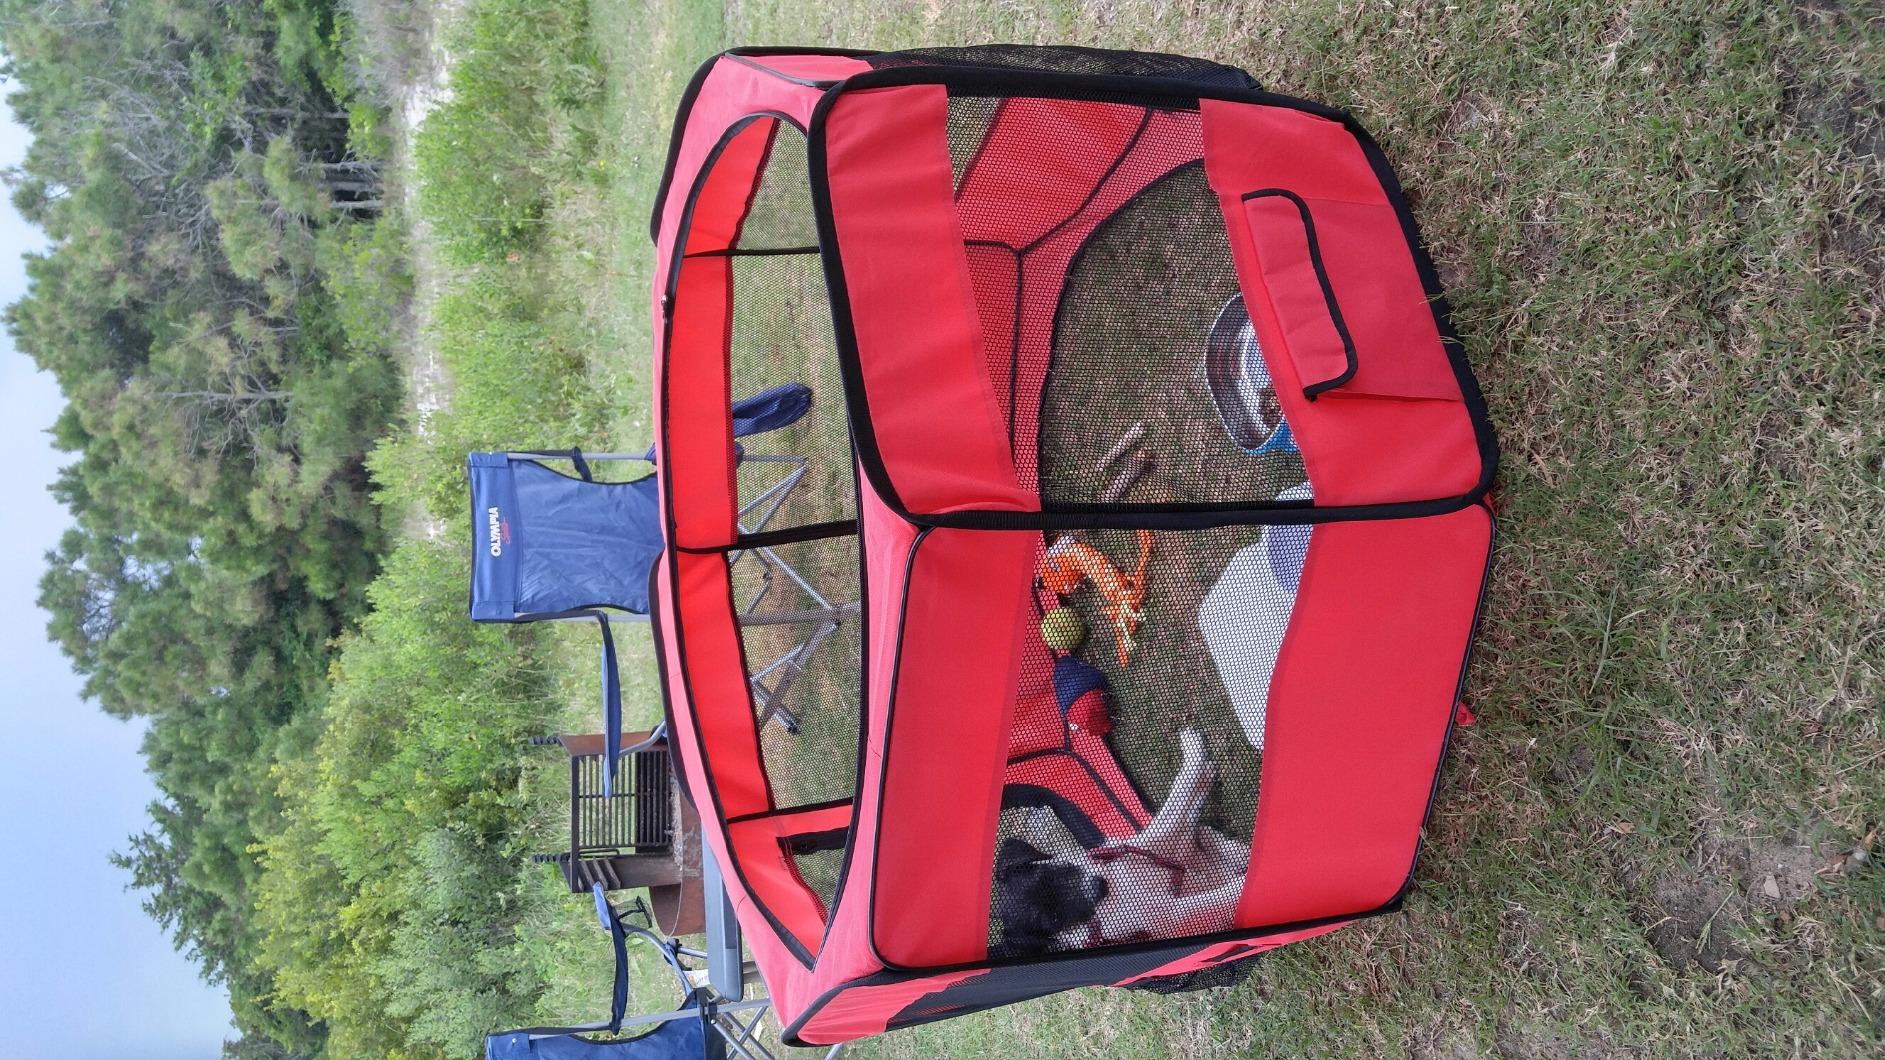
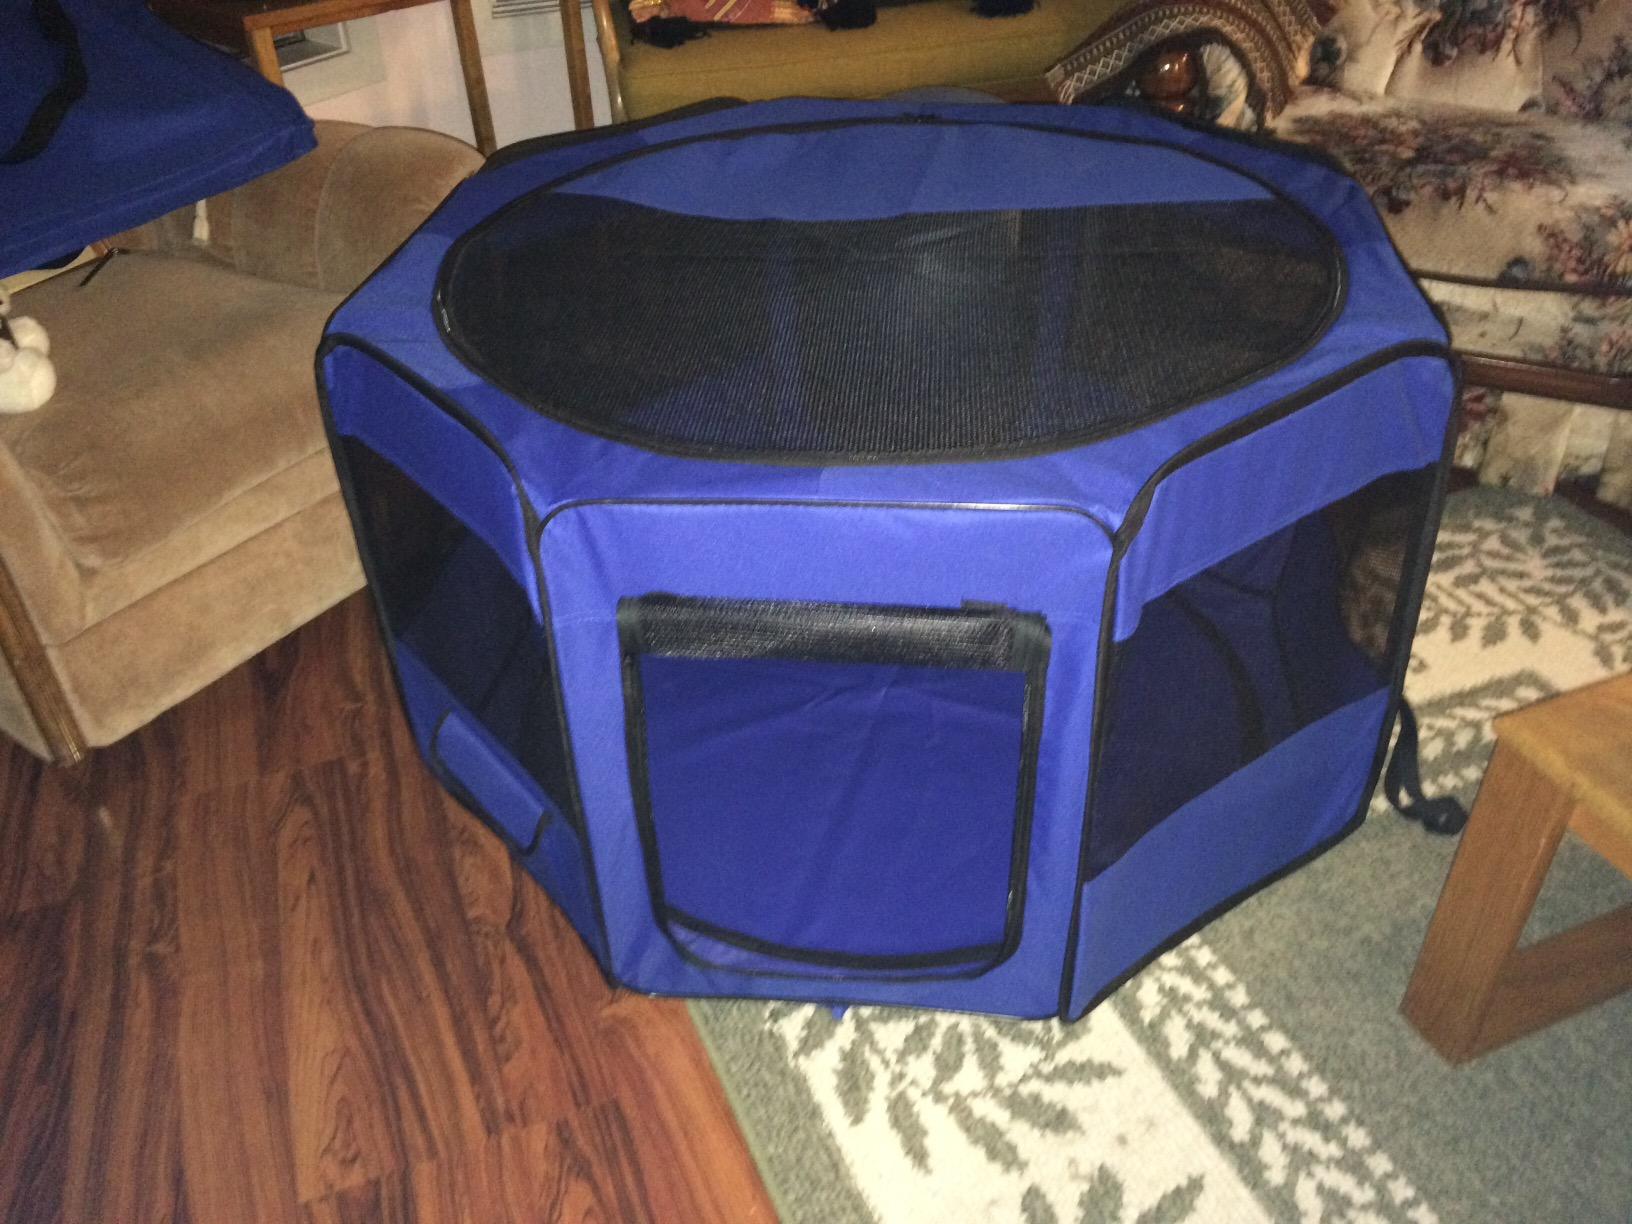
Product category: items_kennel
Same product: no